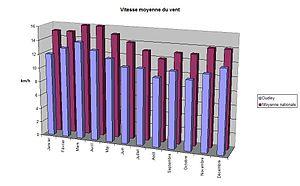
Vitese moyenne mensuelle du vent à Dudley (Géorgie, Etats-Unis) et comparaison avec la moyenne nationale
Dudley est une ville du comté de Laurens, Géorgie, États-Unis. Sa population s'élevait à 524 habitants lors du recensement de juillet 2008. Elle fait partie de la zone statistique micropolitaine de Dublin.